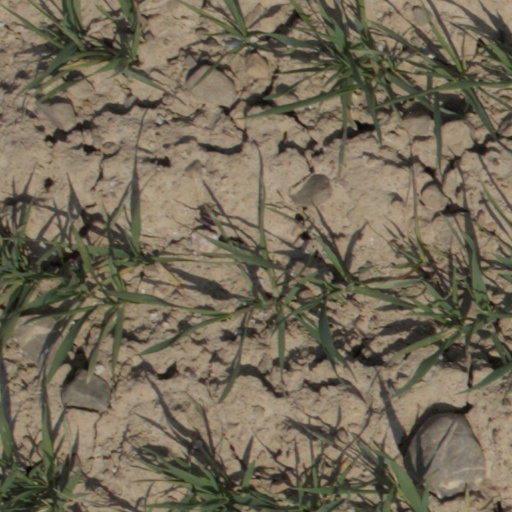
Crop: wheat